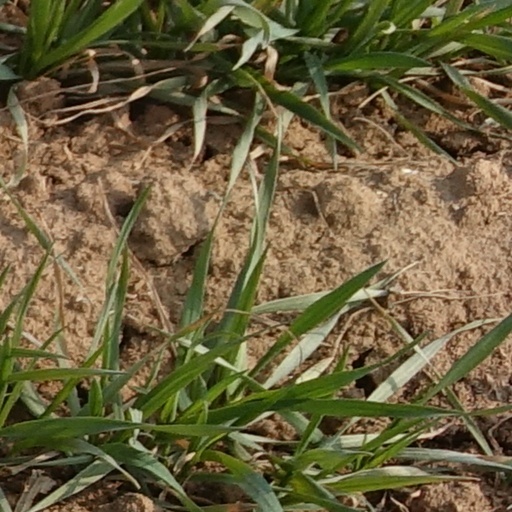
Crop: wheat